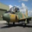
Label: airplane